Lorraine Hansberry Theatre

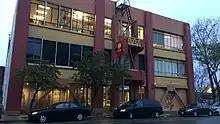
The Lorraine Hansberry Theater at its current location at 762 Fulton St

The Lorraine Hansberry Theatre is an African-American arts institution located in downtown San Francisco.